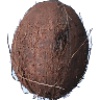
Label: cocos